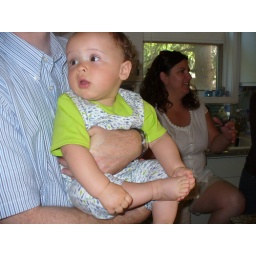
Best seat in the house